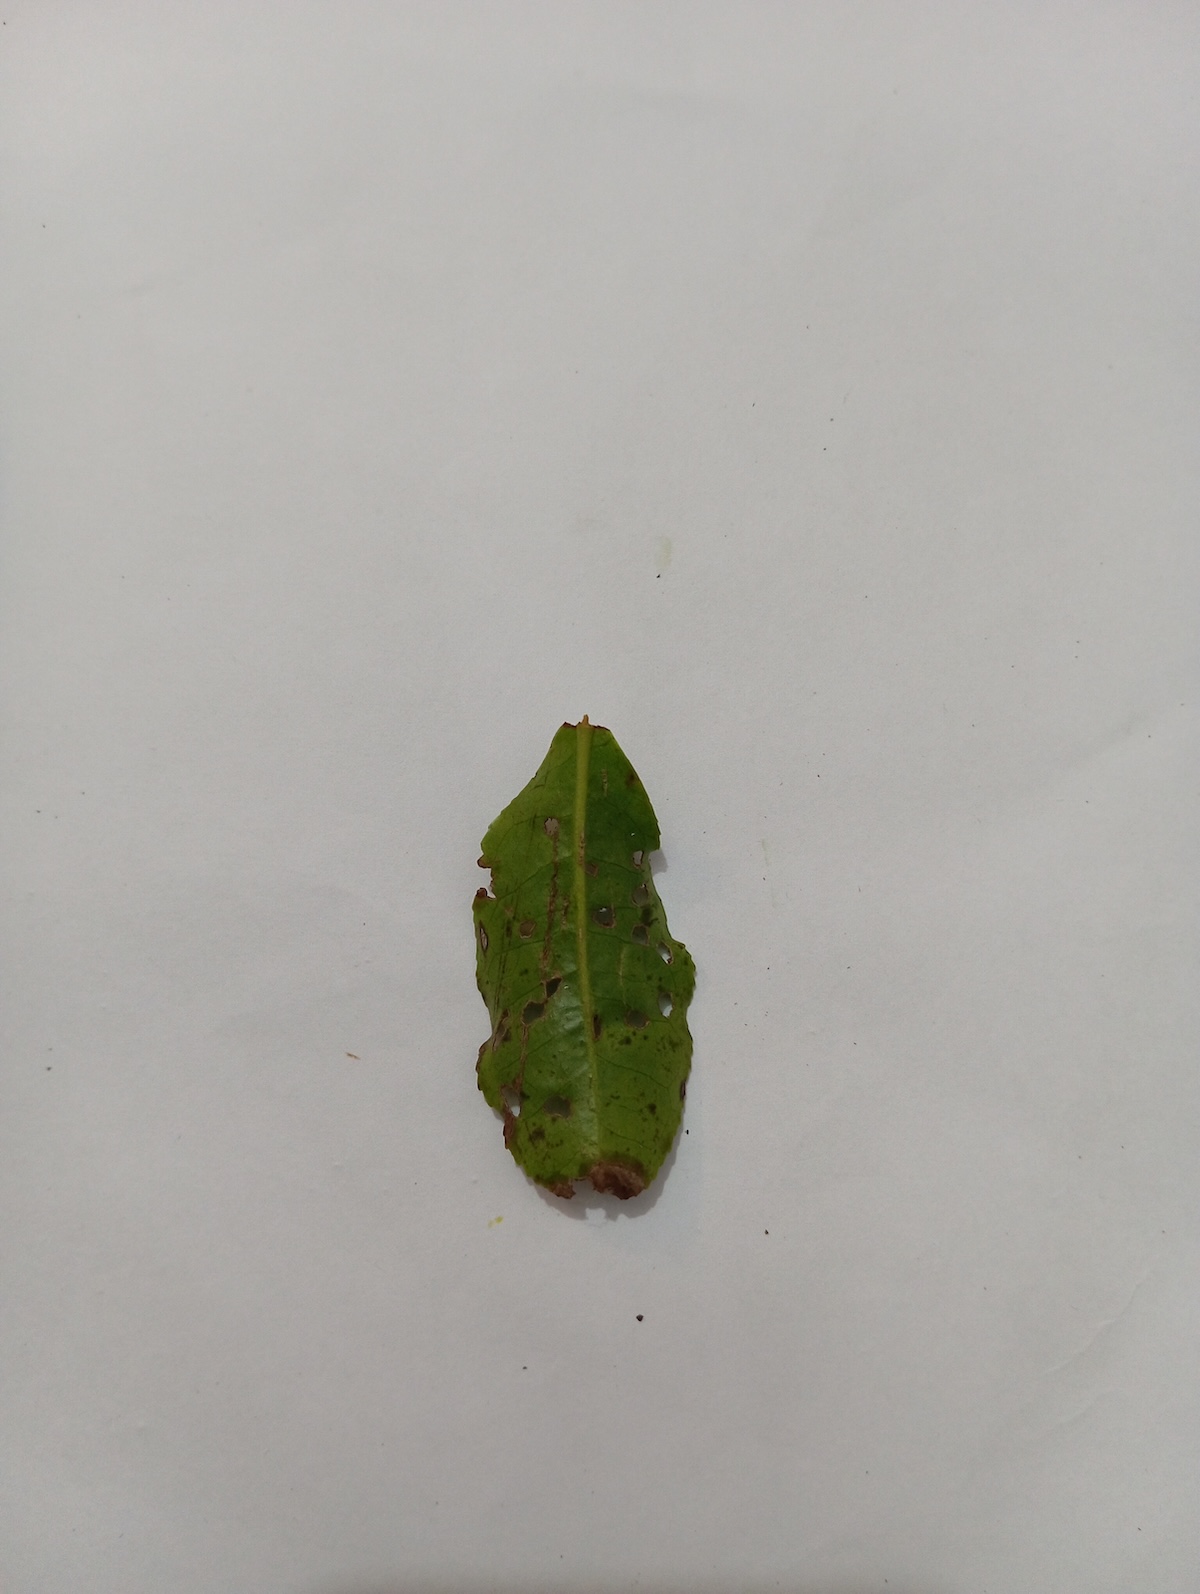
Label: Green mirid bug